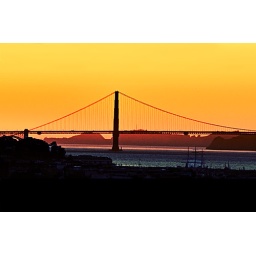
golden gate bridge in the distance, shot from bay bridge